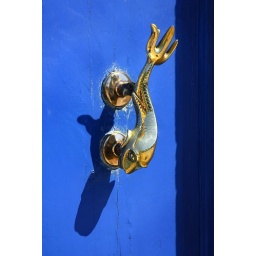
A lovely blue door and a shiny brass knocker in Mdina, Malta.